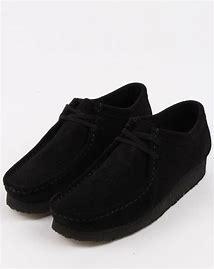
Brand: Clarks
Model: Originals Clarks Originals Wallabee